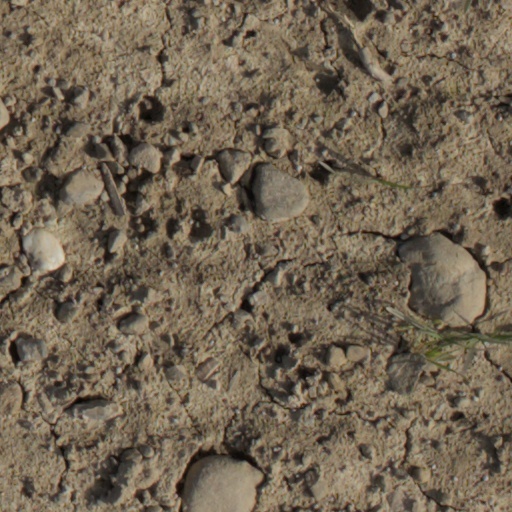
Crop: wheat